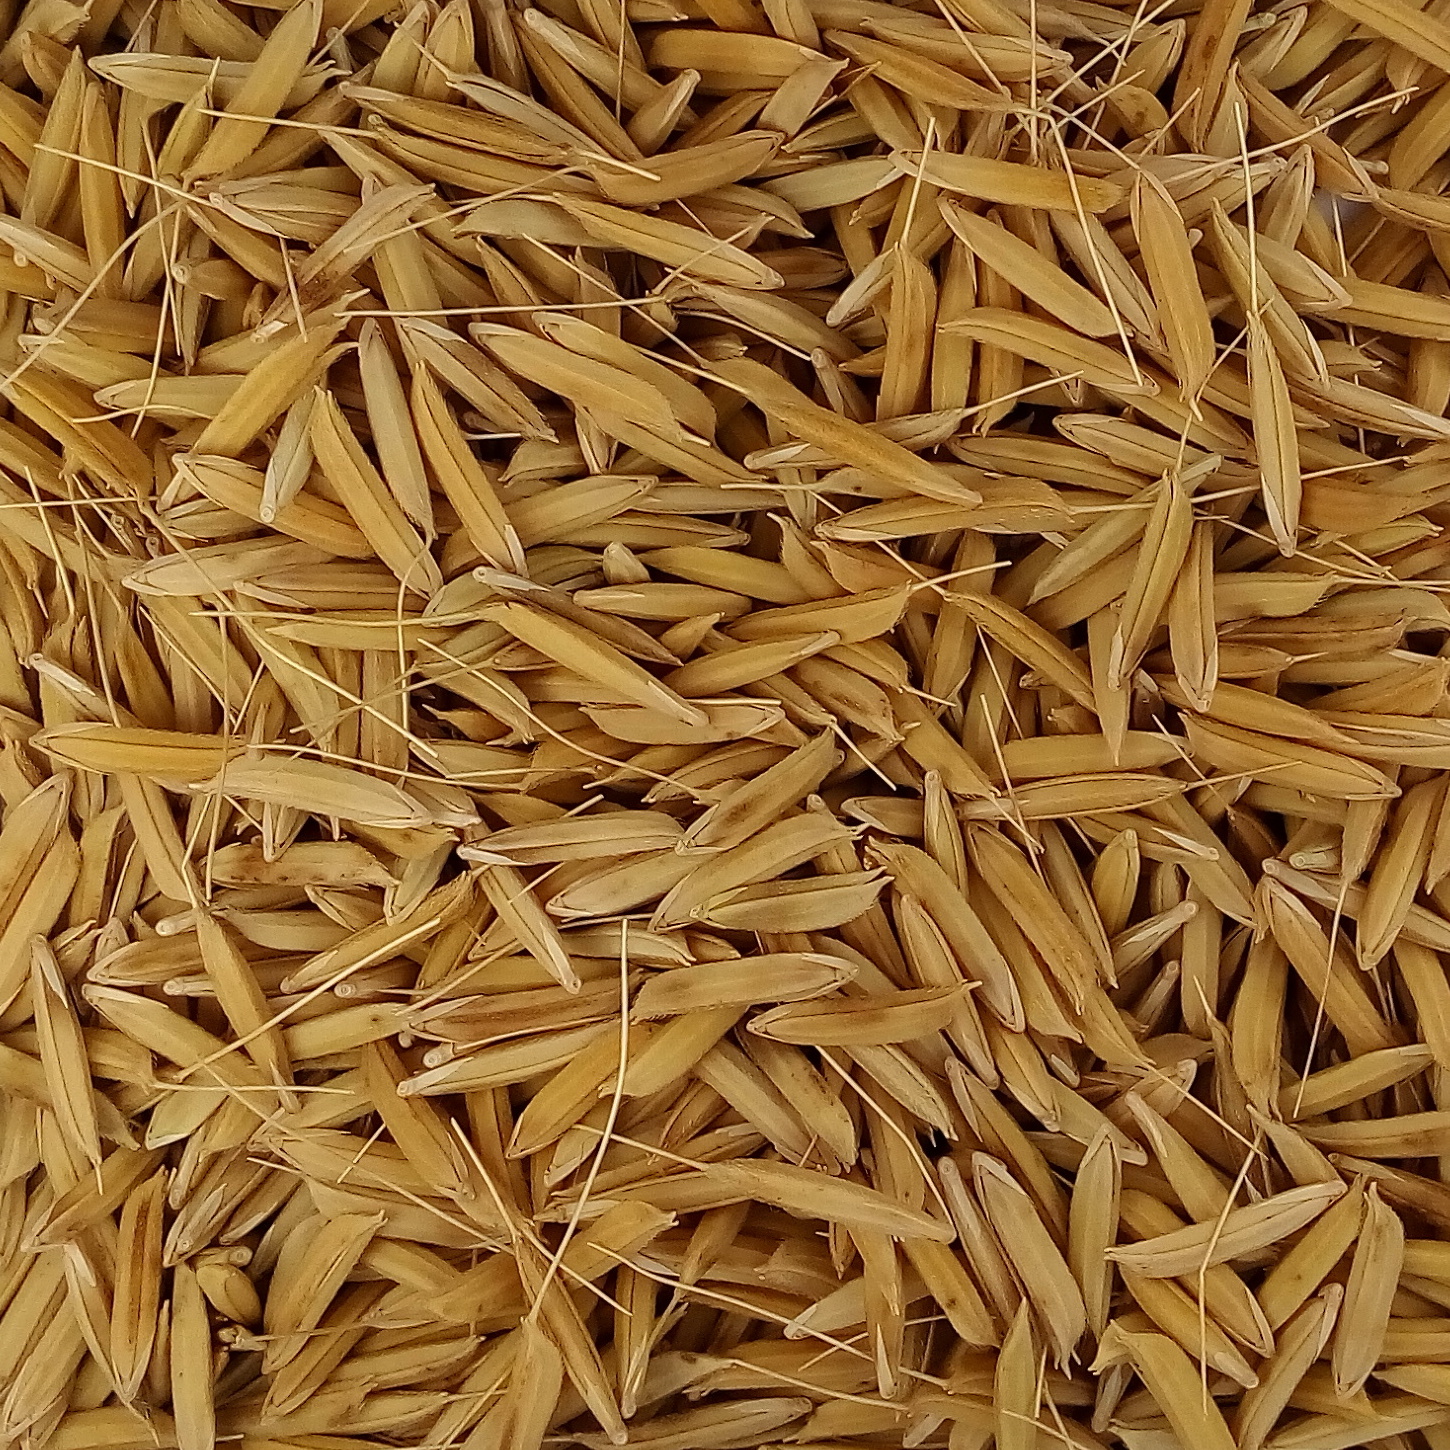
Rice seed variety: 1728